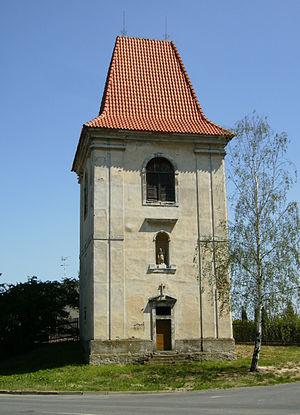
Dřevčice est une commune du district de Prague-Est, dans la région de Bohême-Centrale, en République tchèque. Sa population s'élevait à 811 habitants en 2020.